Arthur De Wint Foote

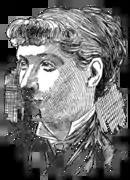
Mary Hallock Foote

Arthur De Wint Foote (1849–1933) was an American civil engineer and mining engineer who impacted the development of the American West with his innovative engineering works and entrepreneurial ventures. In Northern California in the late 1890s, he designed and built the North Star Mine Powerhouse, the highest capacity impulse-turbine power-plant of the time, and now a California historic landmark; within that plant he designed and installed the then-largest Pelton wheel turbine. Later, he designed and built Foote's Crossing, a high bridge, and Foote's Crossing Road, both now memorialized as California and U.S. landmarks.